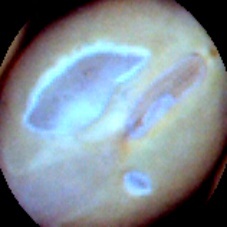
Label: Skin-damaged